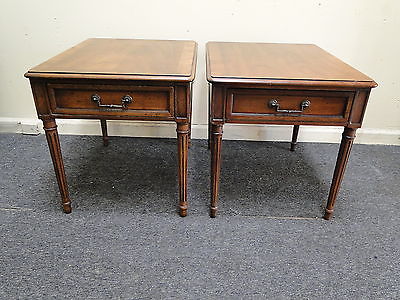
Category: table